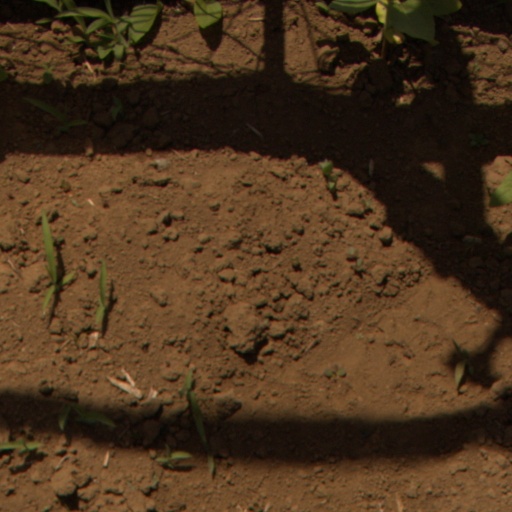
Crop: Jerusalem artichoke